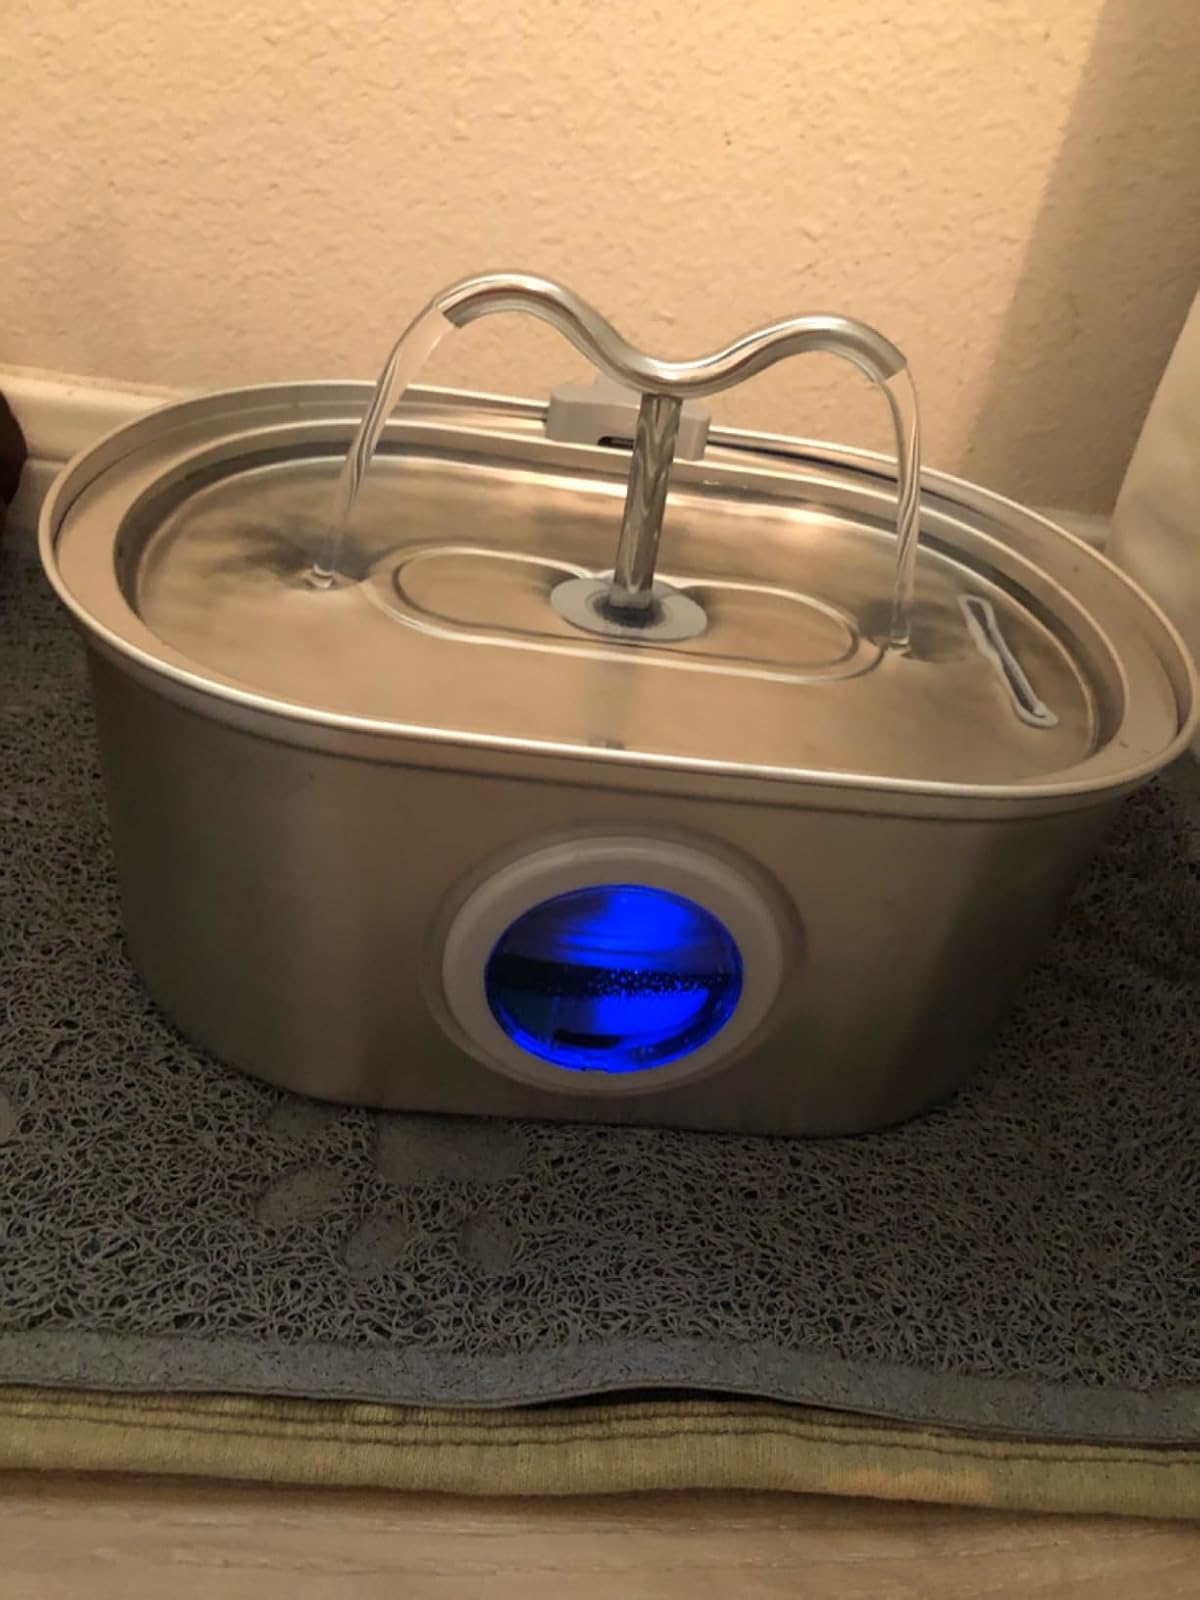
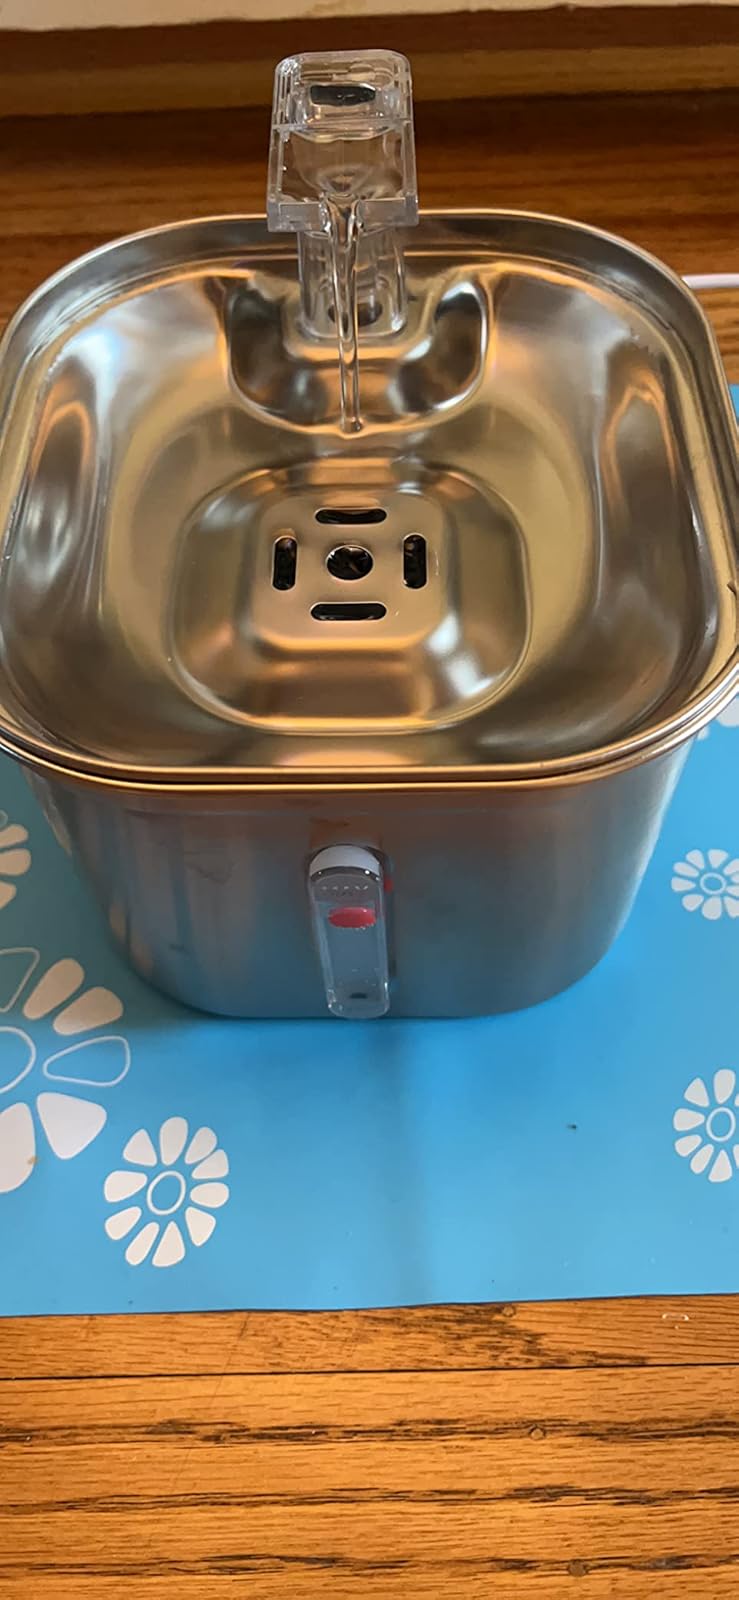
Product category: items_bowl
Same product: no